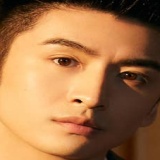
diễn viên Trương Vân Long